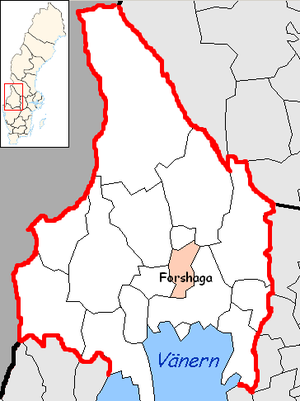
Forshaga kommun
Forshaga kommune
Forshaga kommun er en kommune i Värmlands län, Sverige med 11 000 indbyggere.